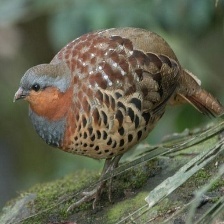
Species: CHINESE BAMBOO PARTRIDGE
Scientific name: BAMBUSICOLA THORACICUS
ImageNet parent category: partridge